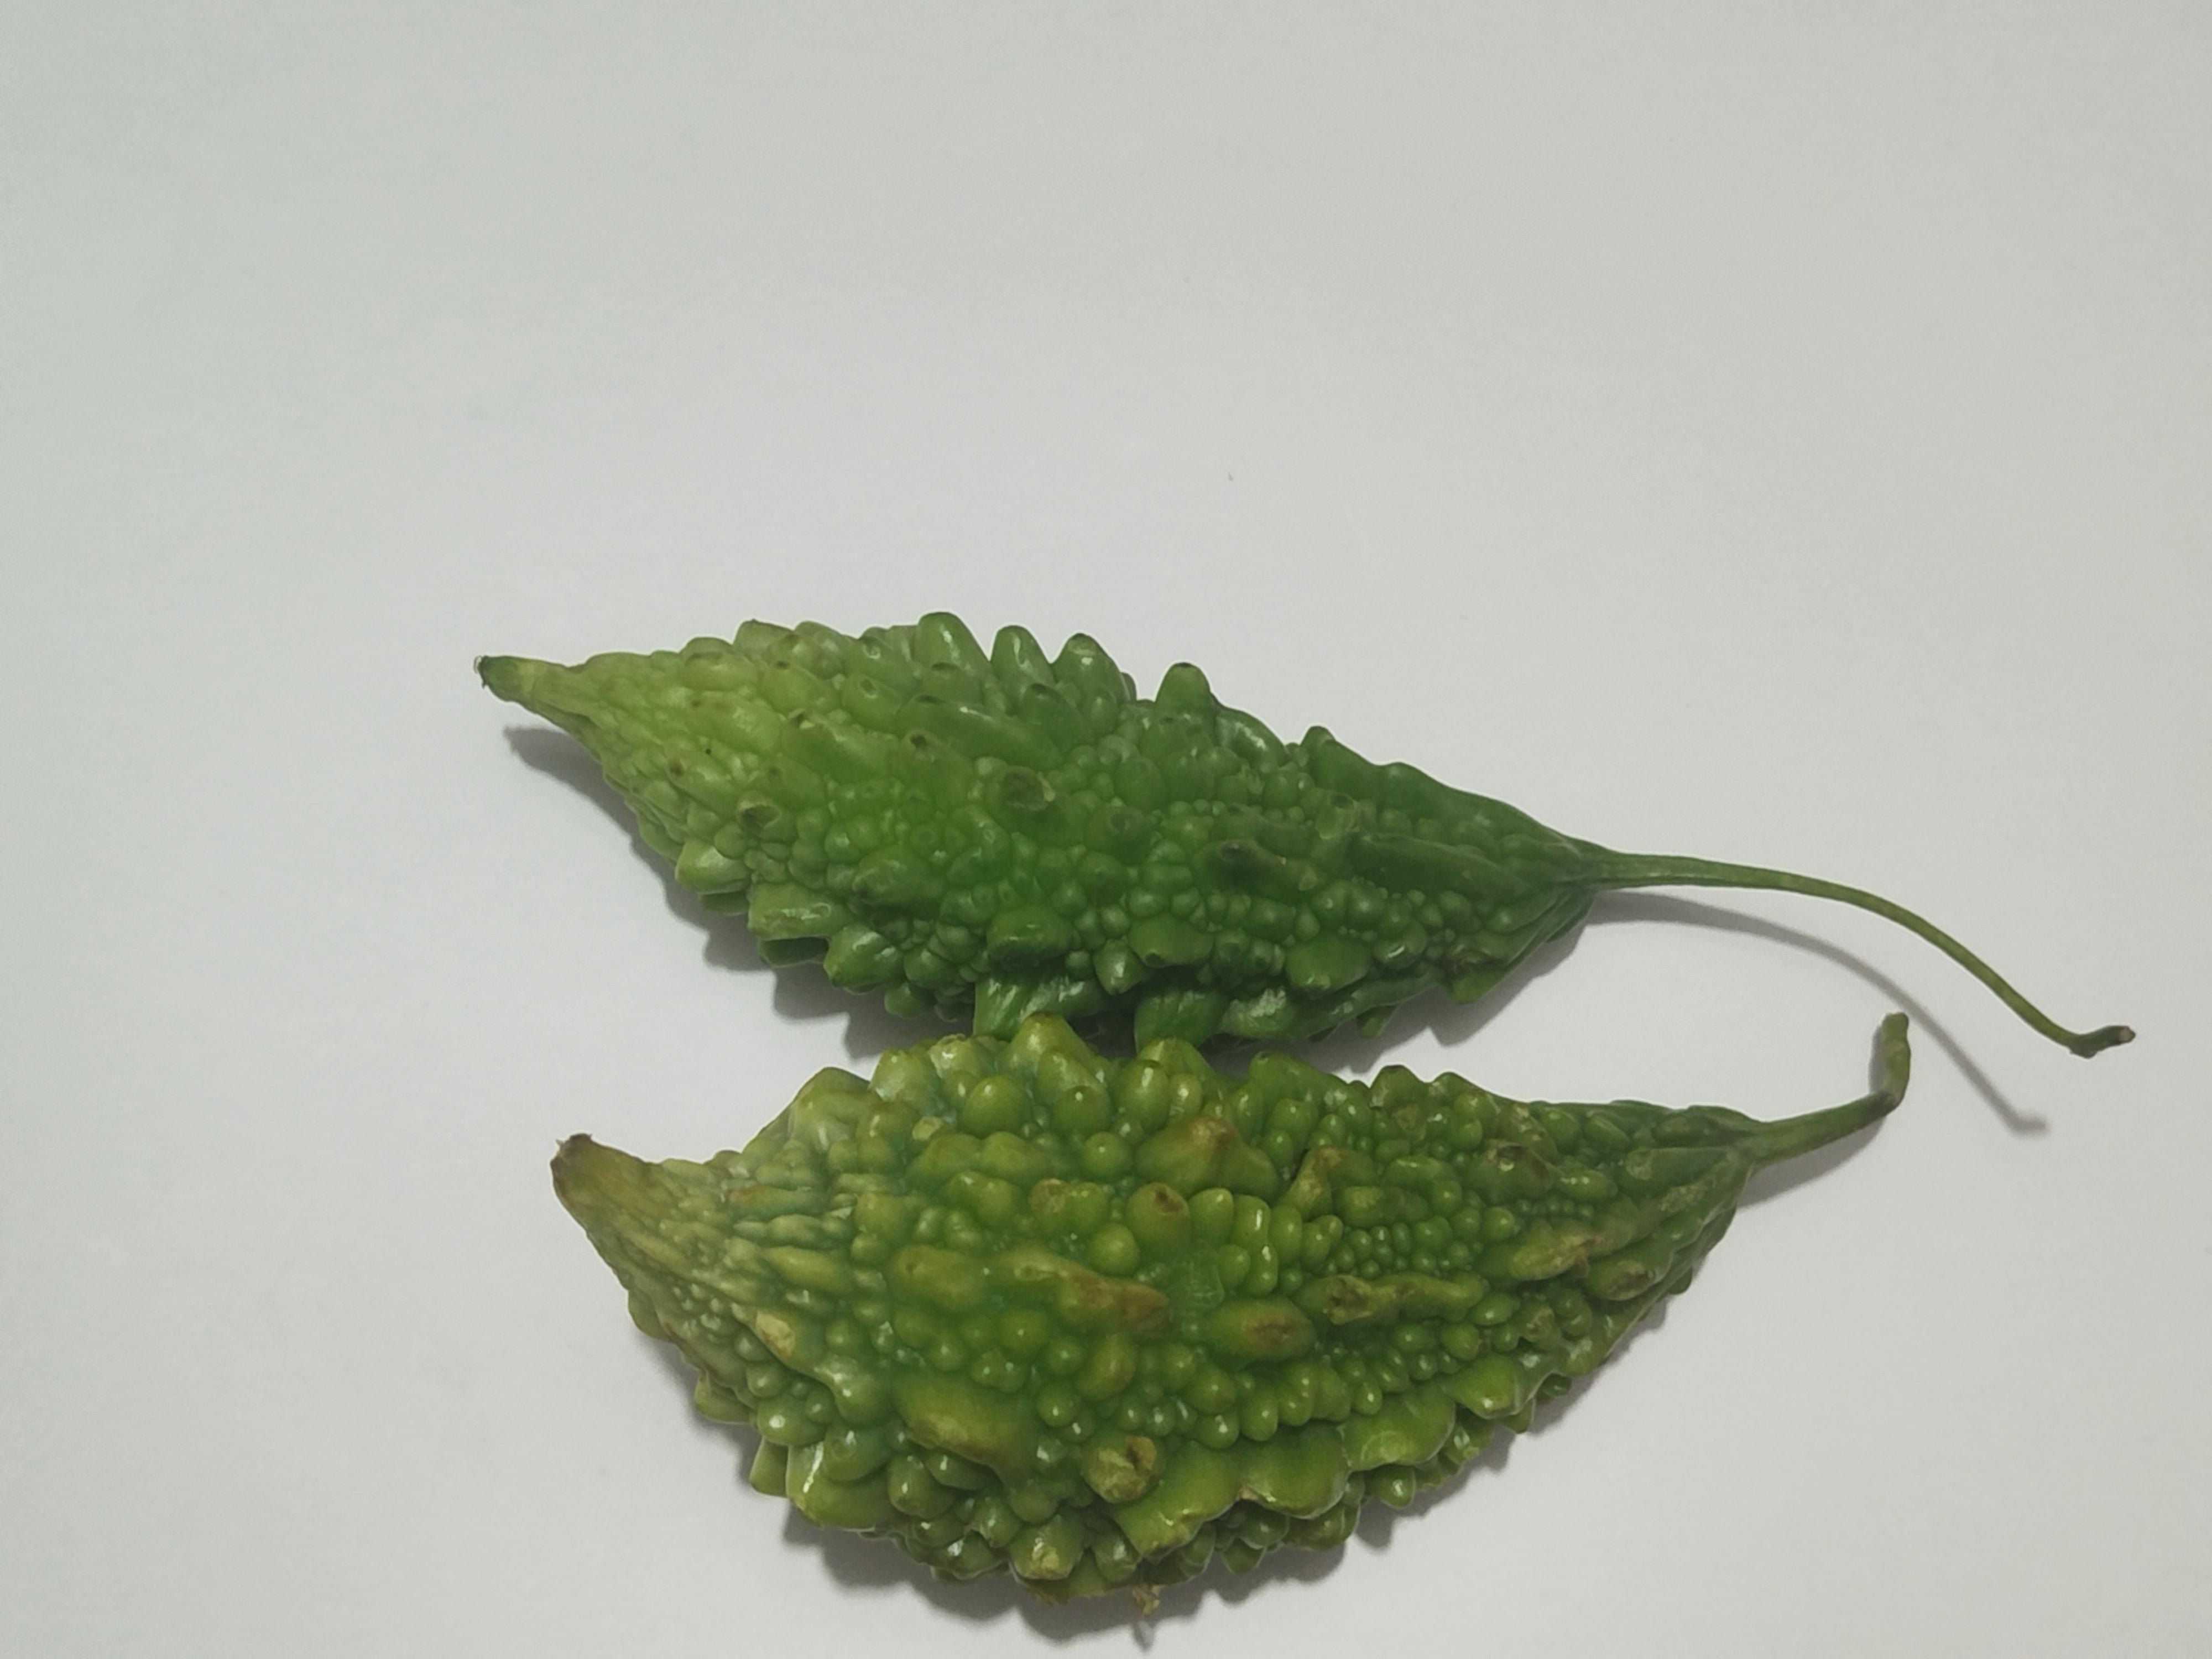
Label: Bitter melon